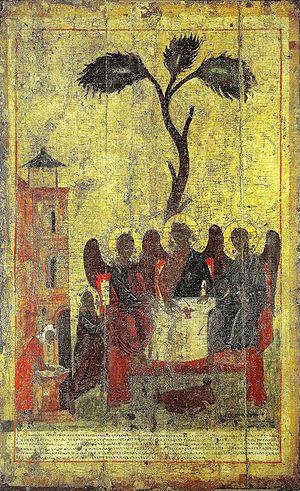
La cathédrale de la Résurrection à Vologda est un édifice religieux orthodoxe qui est située sur la même place du Kremlin que sa voisine, la cathédrale Sainte-Sophie de Vologda. Elle a été construite entre 1772 et 1776, sur décision de l'archevêque de la ville Iosif Zolotoï. Le style architectural est baroque. C'est un édifice classé comme patrimoine remarquable au niveau fédéral de la Russie. La cathédrale fait partie de l'éparchie de Vologda.
L'école iconographique de Vologda est une école et un style qui s'est formé et développé du XIVᵉ siècle au XVIᵉ siècle dans la ville de Vologda en Russie et dans les territoires proches de cette ville.
L'icône de la Trinité est une icône russe peinte par Andreï Roublev entre 1410 et 1427, dont le sujet est l'hospitalité d’Abraham, thème de l'Ancien Testament sur lequel se sont penchés les Pères de l'Église pour parler de la Trinité.
La Sainte Trinité Zyrianskaïa est une icône datant du XIVᵉ siècle, réalisée selon la légende par saint Étienne de Perm, sous laquelle est inscrite un texte en langue komi-zyriène utilisant l'ancien alphabet permien.